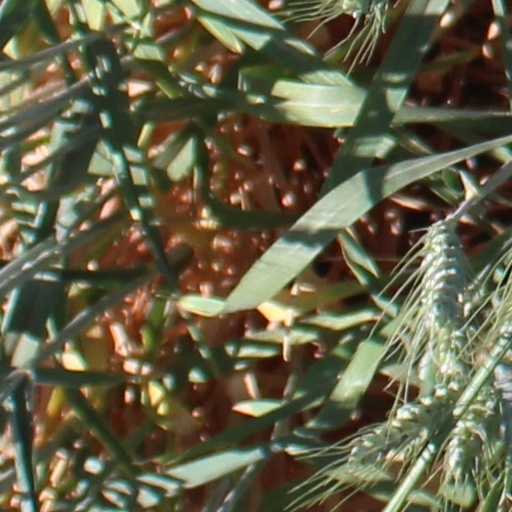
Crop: wheat